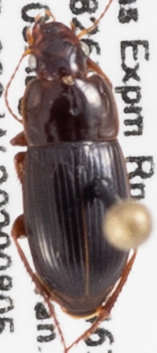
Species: Harpalus ellipsis
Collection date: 2020-08-05
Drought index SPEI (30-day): -0.884
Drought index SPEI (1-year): -0.71
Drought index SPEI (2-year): -0.058